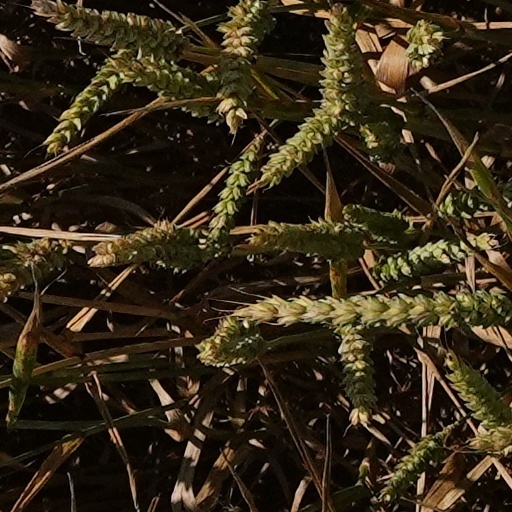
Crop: wheat